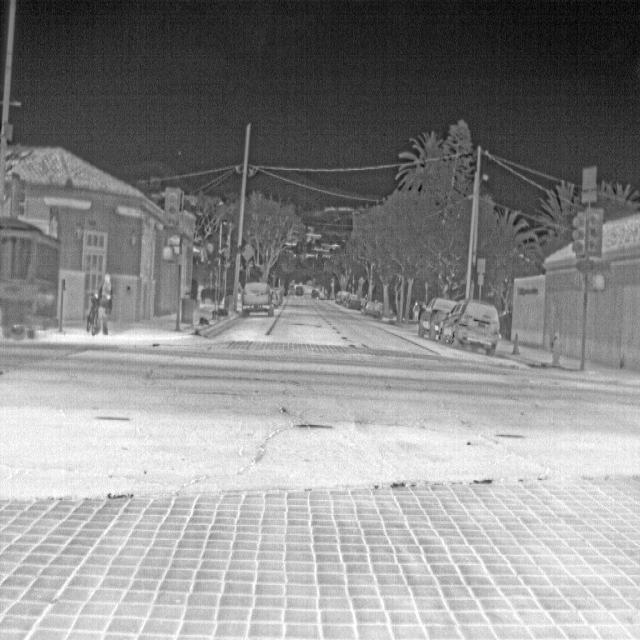
Detected objects:
label: person